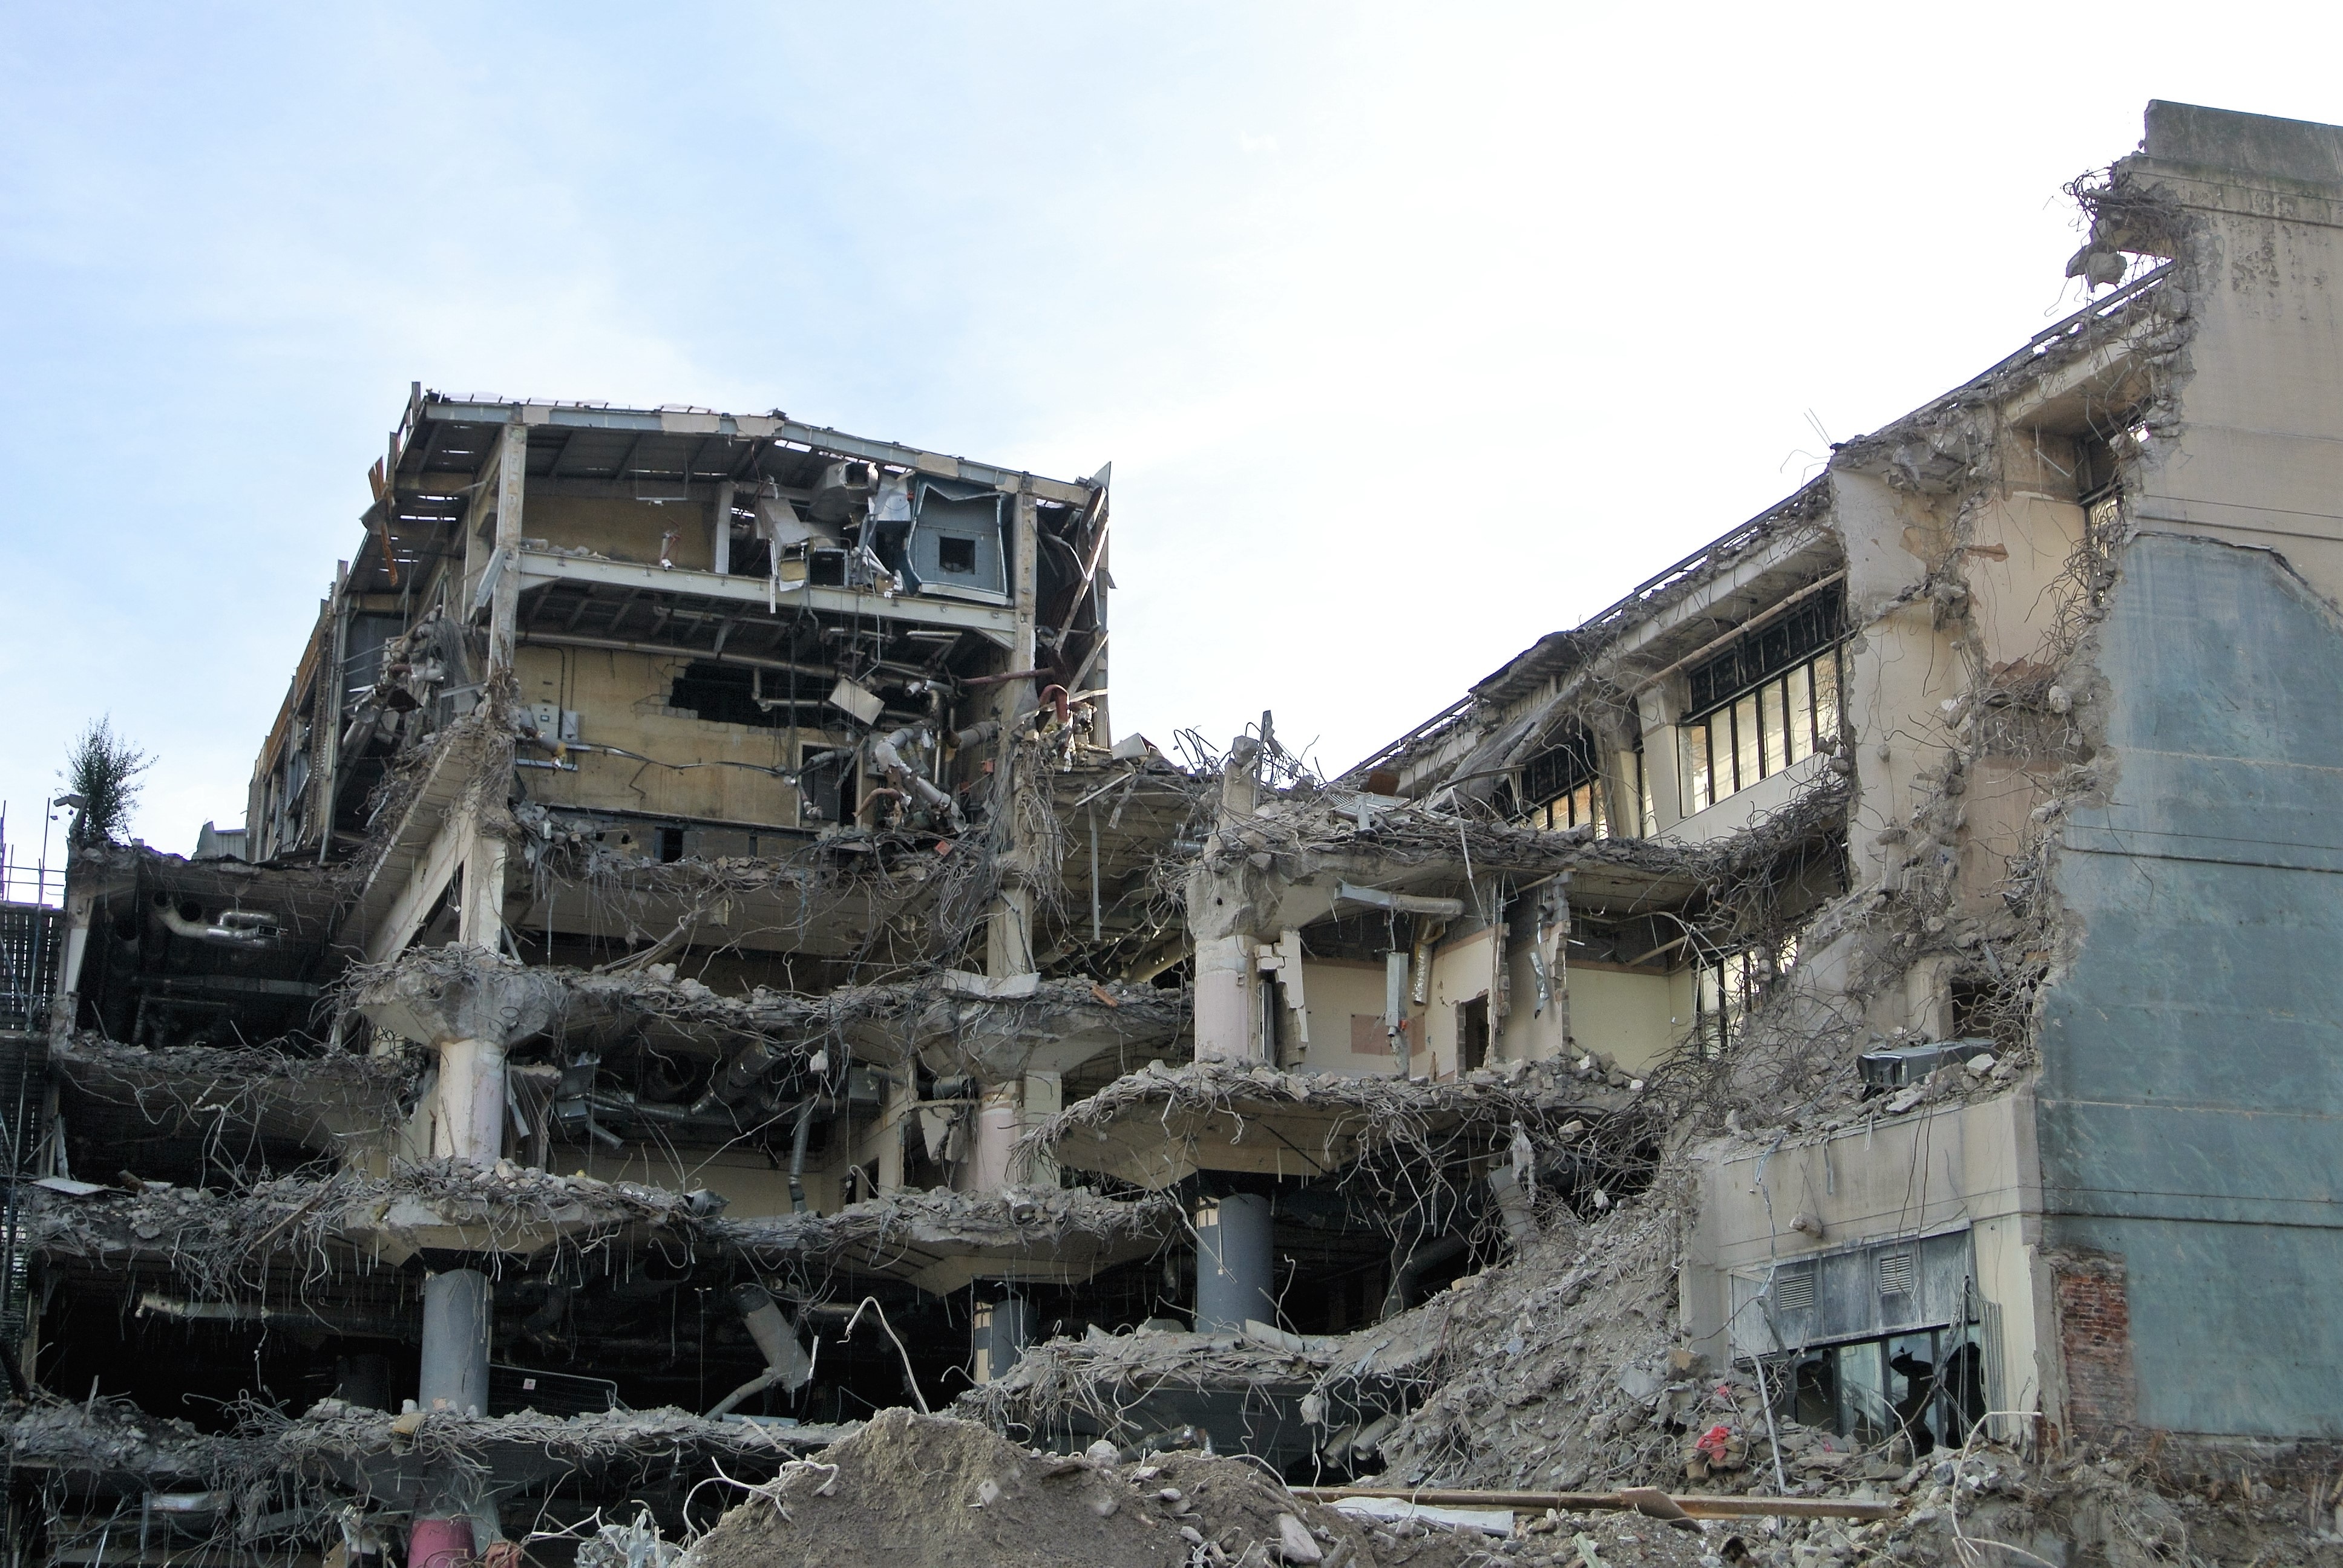
building, rubble, ruins, destruction, demolition, earthquake, demolish, ancient history, human settlement, demolishing